Notoreas chrysopeda

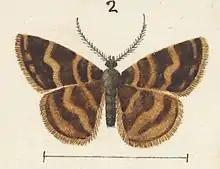
Illustration of "N. chrysopeda" by George Hudson.

This species is on the wing in January and February. It is a day flying moth, most active in bright sunshine.